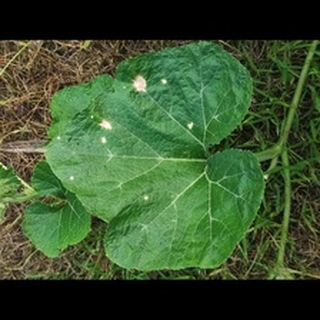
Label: pumpkin_bacterial_leaf_spot